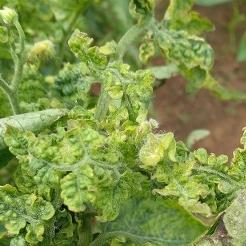
Crop: Tomato
Condition: virosis-d